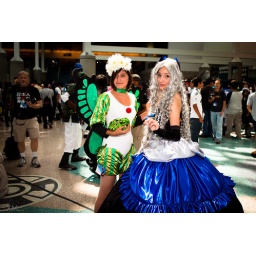
Don't know them, the girl in blue looks like the white queen from Alice in Wonderland